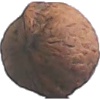
Label: Walnut 1